Musin-Pushkin House (Saint Petersburg)

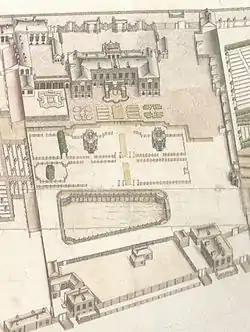
The Plot of the Musin-Pushkin Residence from the Axonometric Plan of Saint-Petersburg in Years 1765-1773 (by the P. de Saint-Hilaire, I. Sokolov, A. Gorikhvostov, et al.)

The first known owner of the site was State Councillor Anisim Semenovich Maslov, the chief procurator of the Senate. The site was later owned by Frantz Volodimerovich Gardner – a merchant who owned a rope factory in the Vyborgskaya Storona district of the city. In September 1755 the house was acquired by Nikita Akinfiyevich Demidov – a wealthy metal-industry entrepreneur who owned factories in Nizhny Tagil – from Gardner's widow. N. A. Demidov owned the estate for nearly 30 years, until 1782. In 1782 N. A. Demidov sold the house to Prince Grigory Potemkin, who immediately mortgaged it to Aleksei Musin-Pushkin. Musin-Pushkin acquired ownership of the estate in 1784 when Potemkin fell into arrears with his mortgage payments. Musin-Pushkin owned the mansion until 1798.